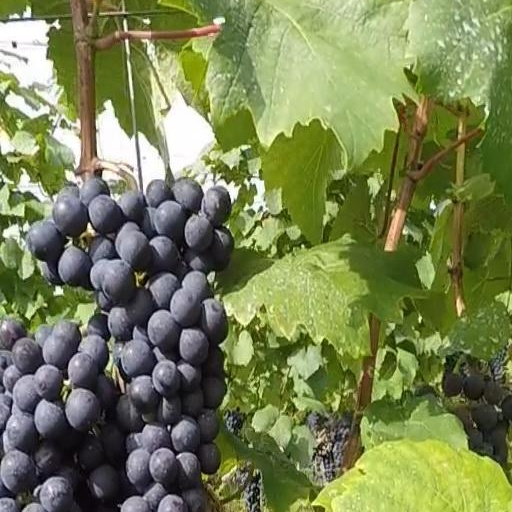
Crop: grape